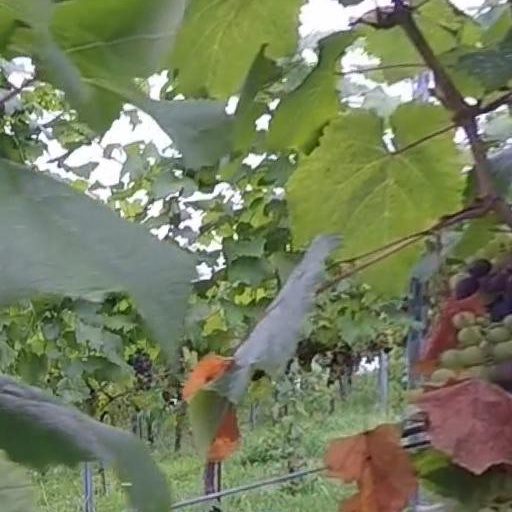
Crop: grape